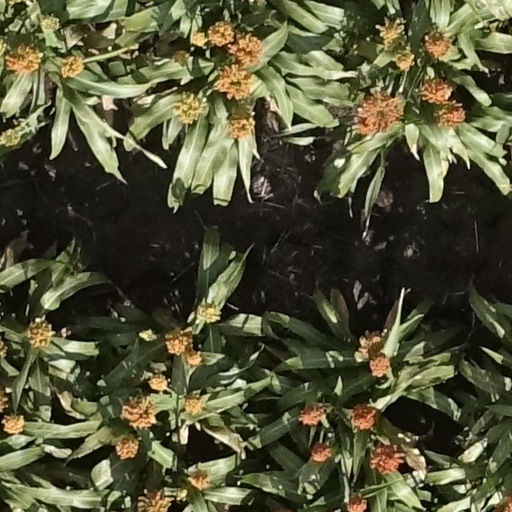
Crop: sorghum